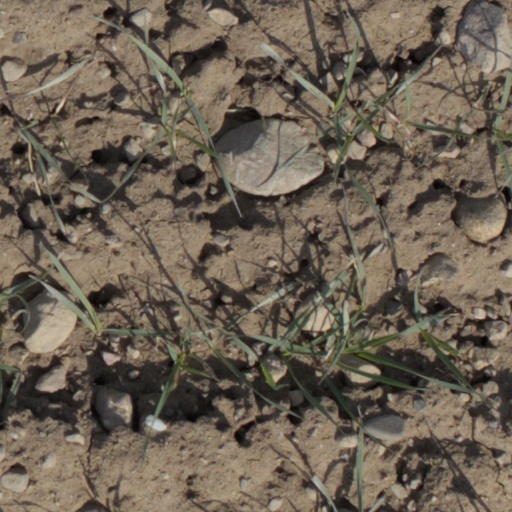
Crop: wheat